Yanai Paagan

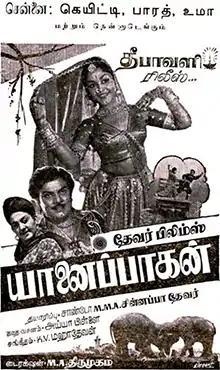
Theatrical release poster

Yaanai Paagan is a 1960 Indian Tamil-language adventure film directed by M. A. Thirumugam. The film stars Udaykumar and B. Saroja Devi. It was released on 19 October 1960.